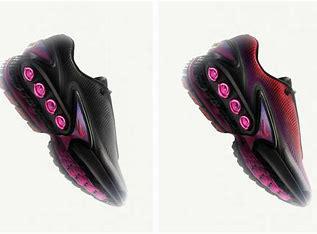
Brand: Nike
Model: Air Max DN